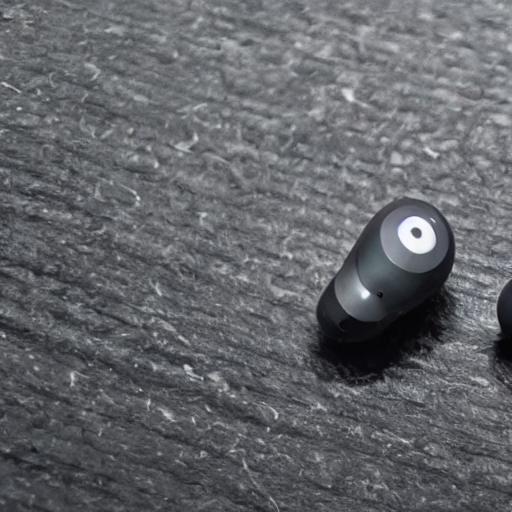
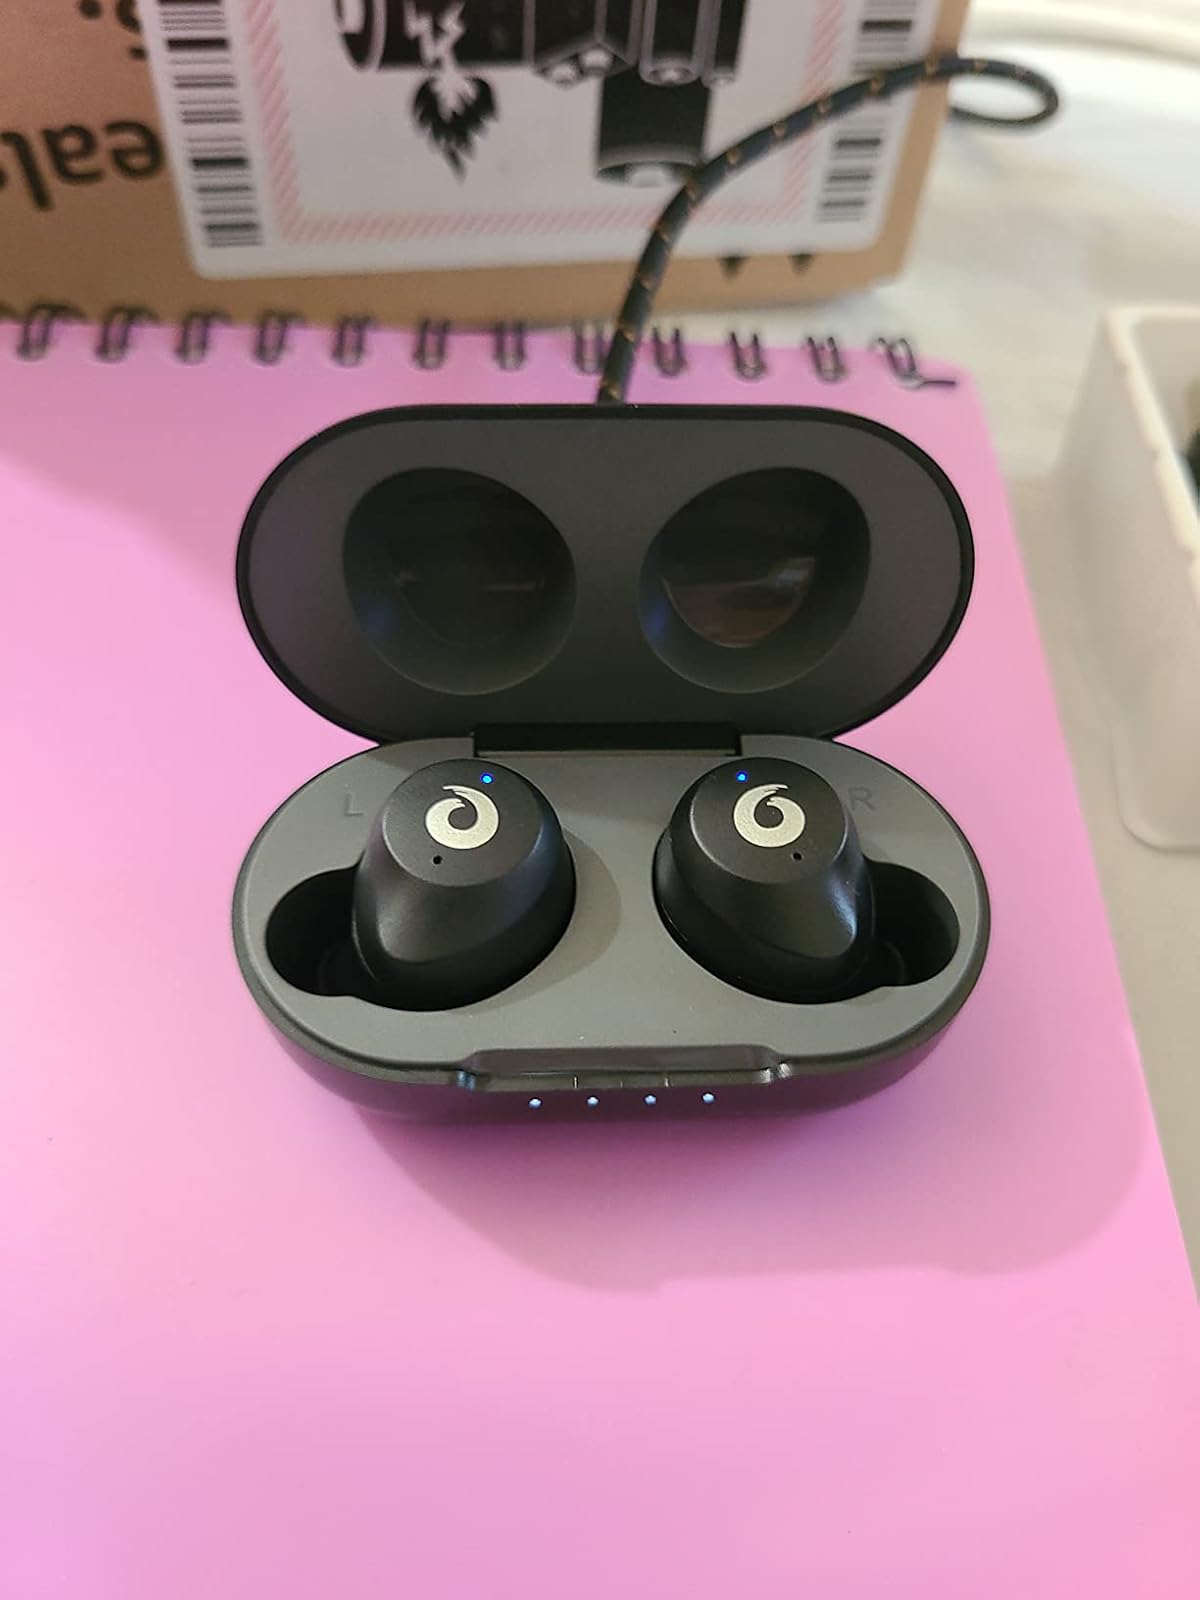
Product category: earbuds
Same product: no